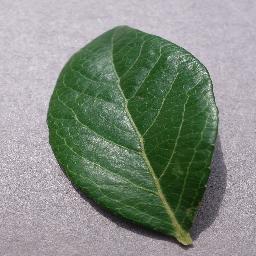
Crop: blueberry
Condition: healthy